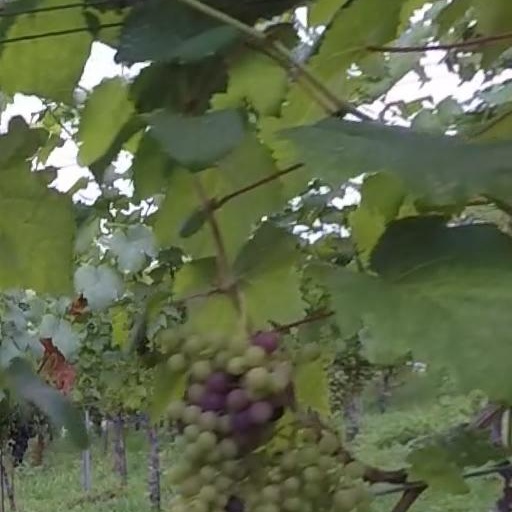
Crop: grape